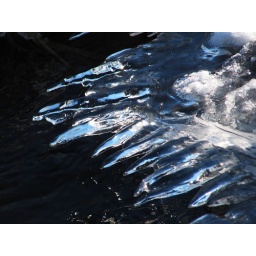
The blue is the sky reflecting in the ice